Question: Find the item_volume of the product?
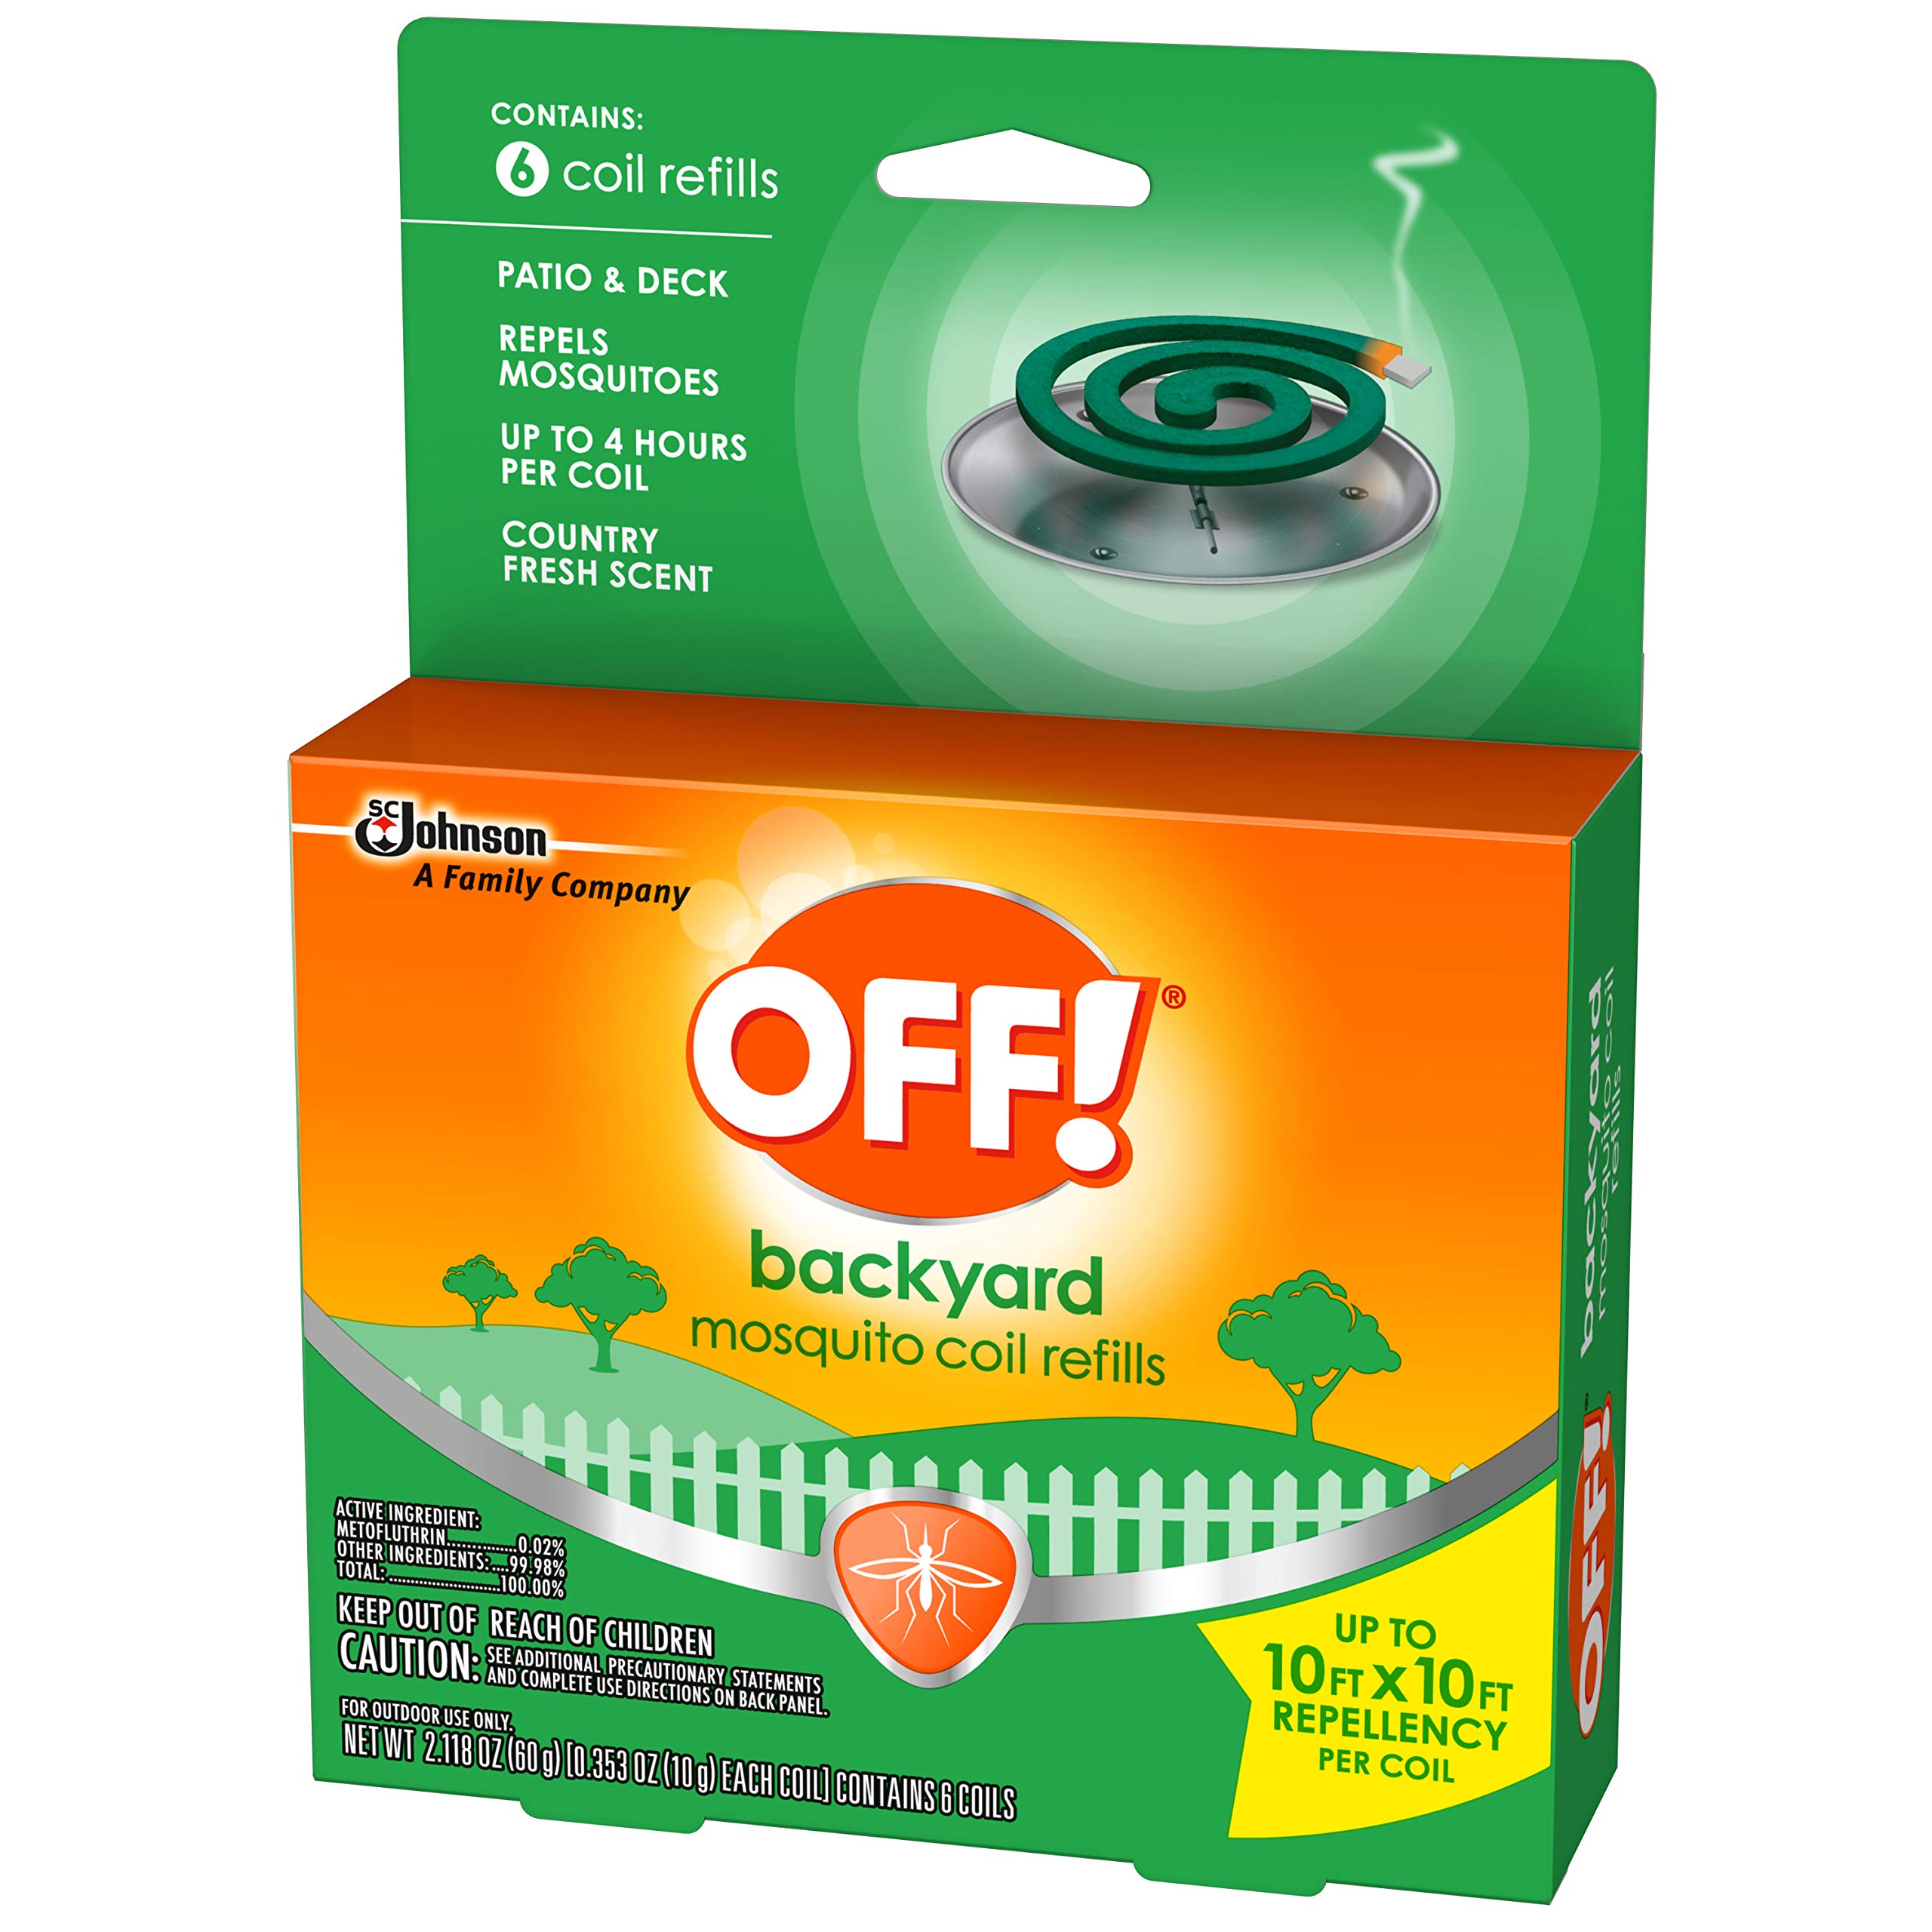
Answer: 2.118 ounce